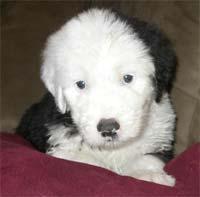
Old_English_sheepdog